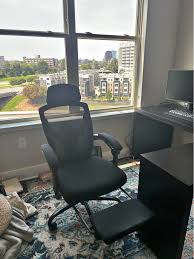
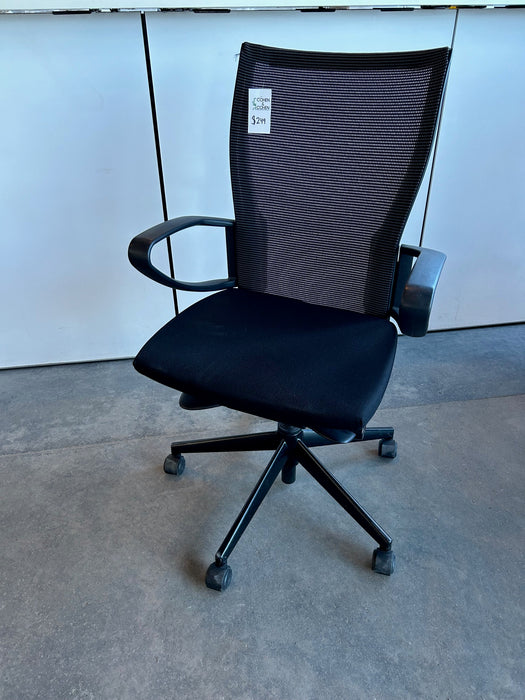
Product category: items_chair
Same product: no